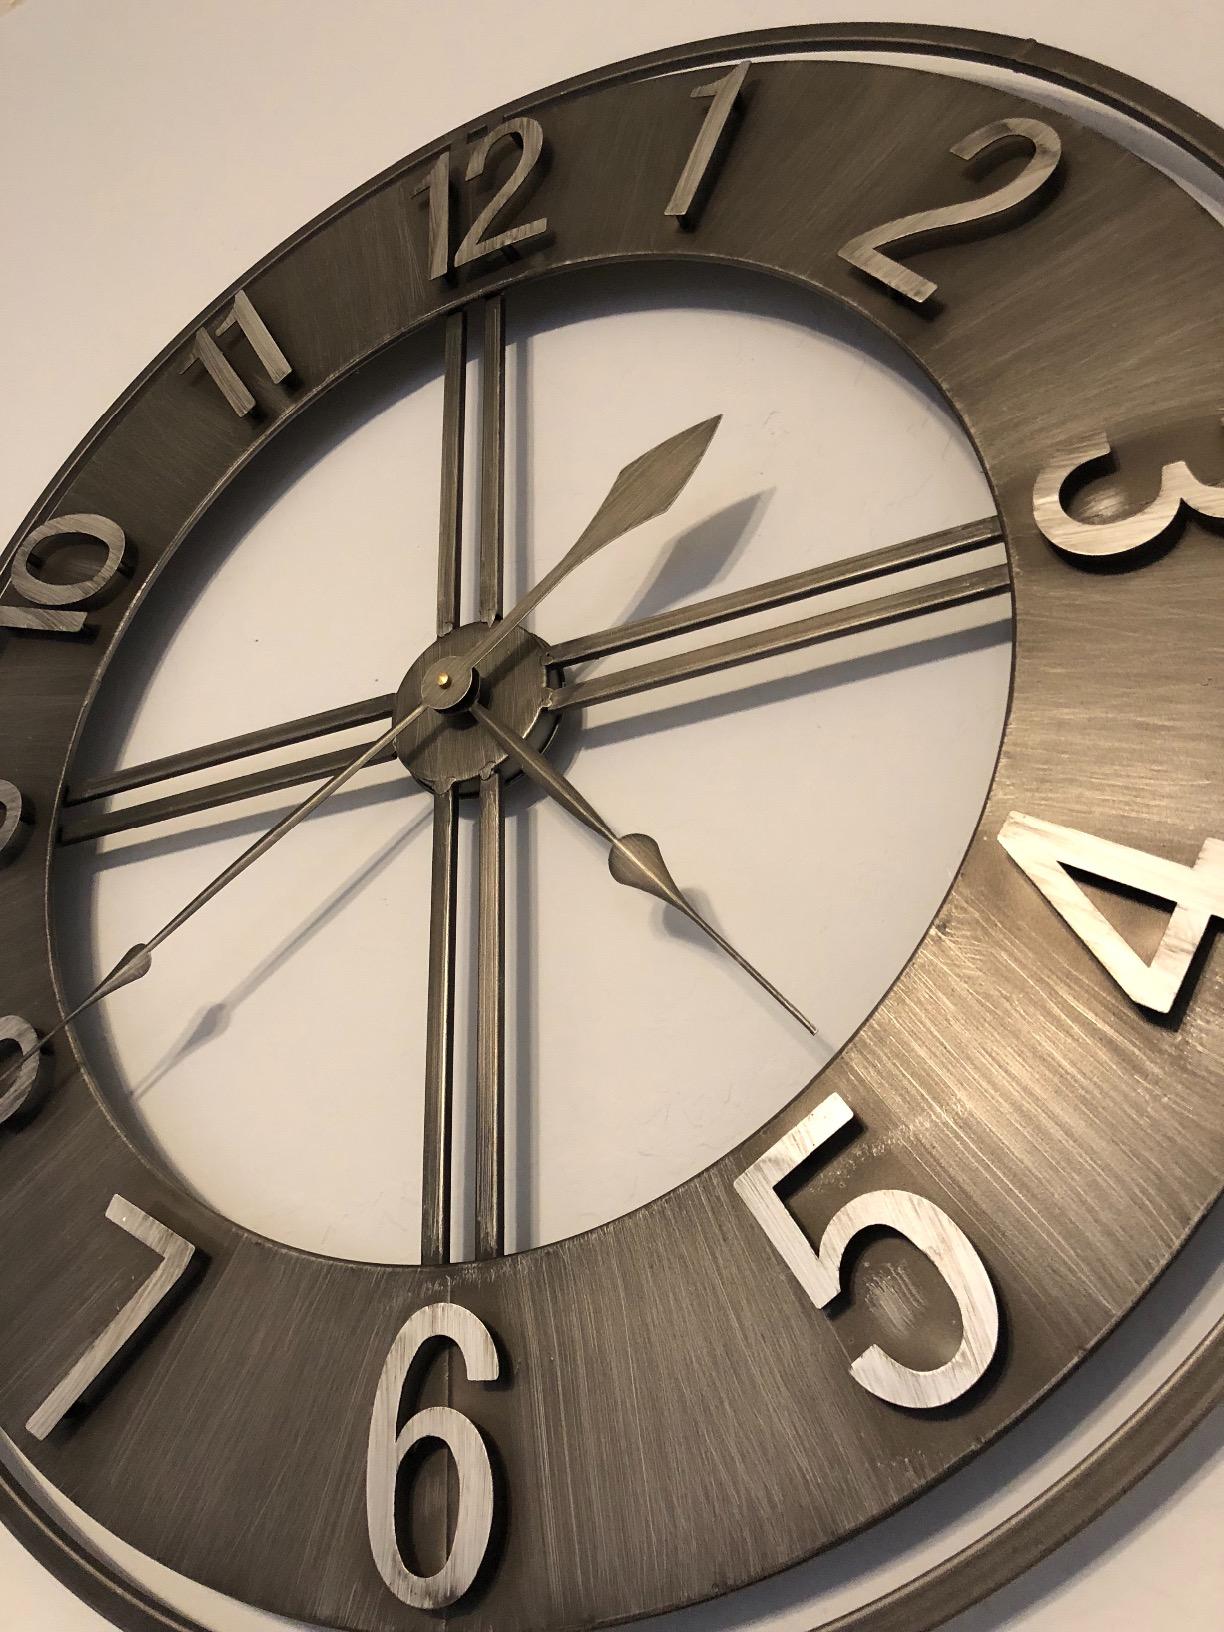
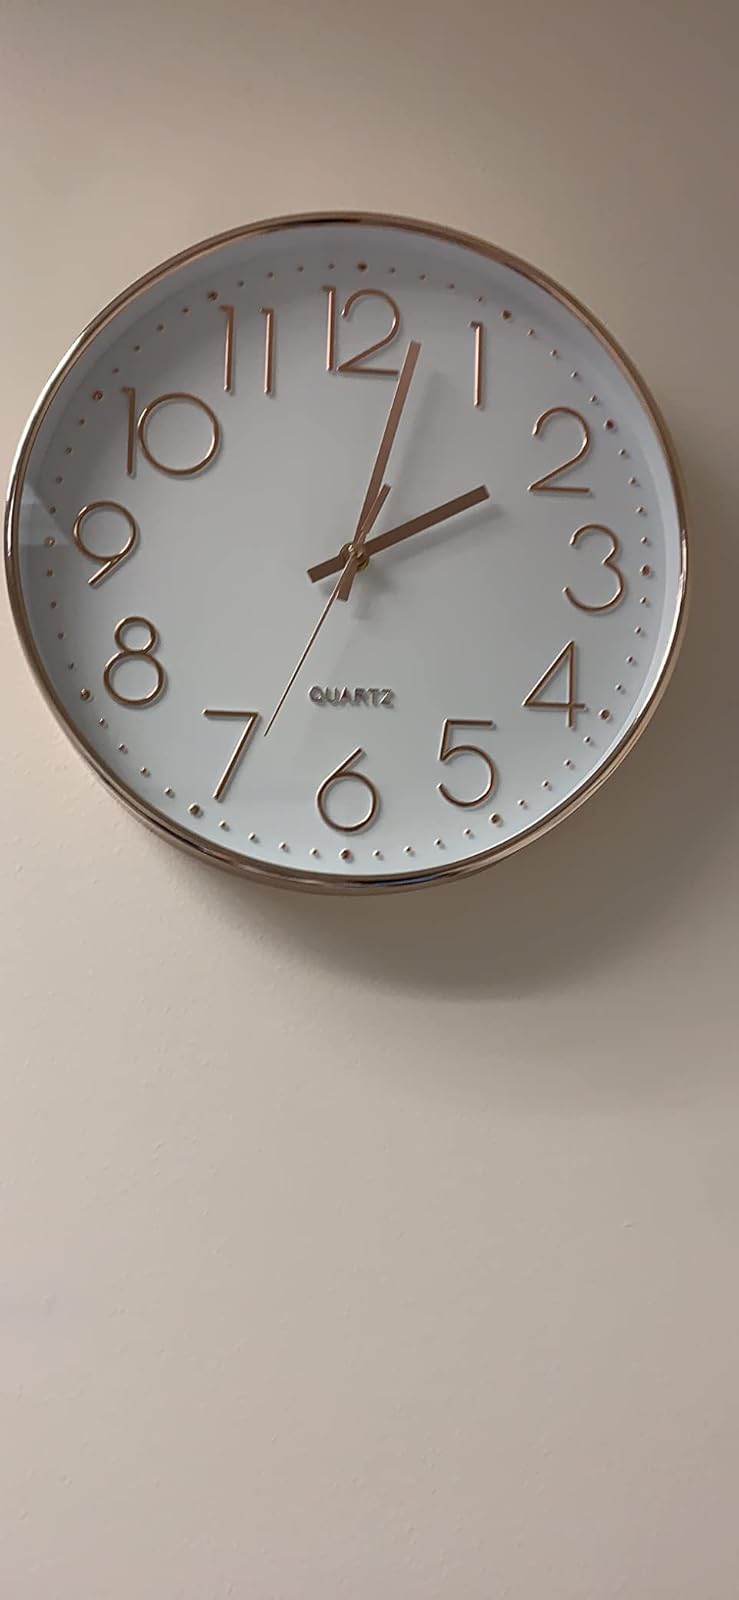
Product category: clock
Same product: no